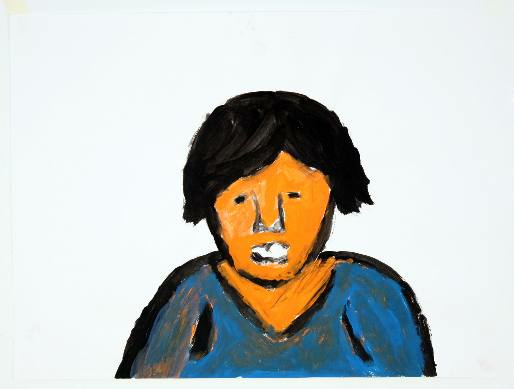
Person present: No